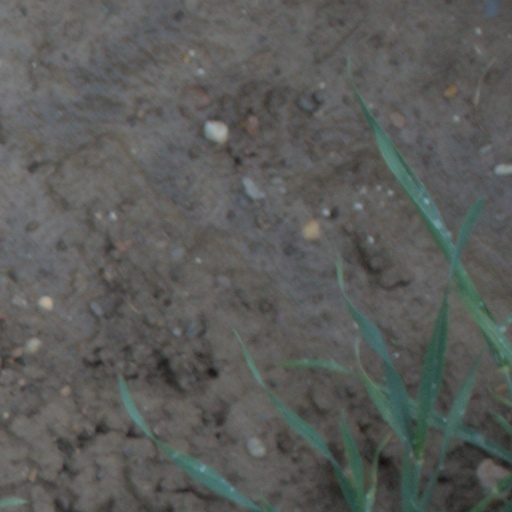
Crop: wheat